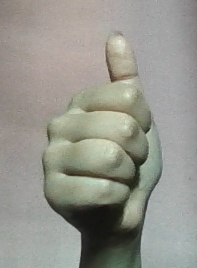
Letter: aleff